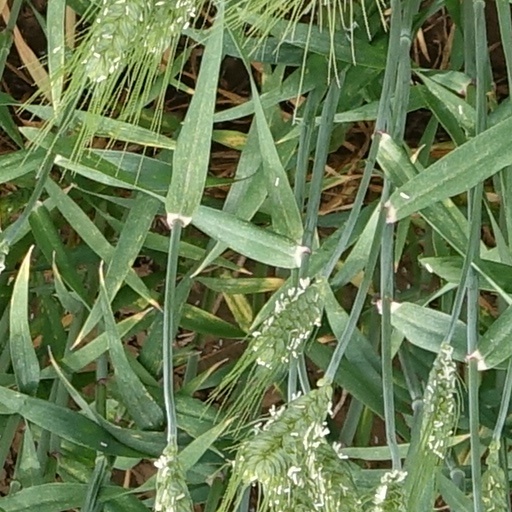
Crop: wheat